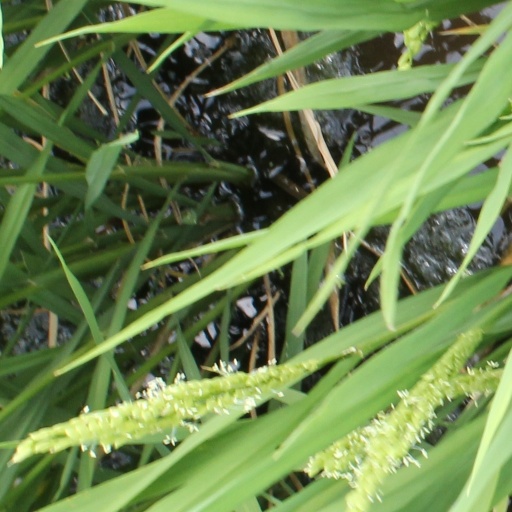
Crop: rice